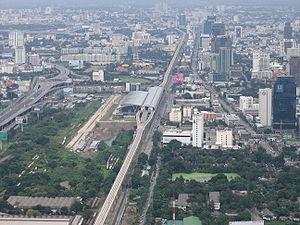
La liste des ponts les plus longs au monde recense les viaducs ou complexes de viaducs ou de ponts de longueur totale supérieure ou égale à 3 kilomètres et classés par ordre décroissant de longueur d'une part et les ouvrages de transports guidés d'autre part. Pour une liste de ponts classés selon leur portée, voir la liste des ponts suspendus et celle des ponts à haubans.